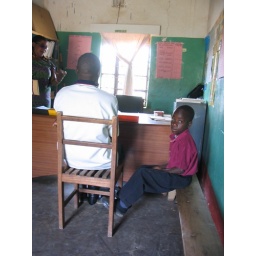
A f ather and his boy in the principal's office at Kaunda Square Basic School, just outside Lusaka.